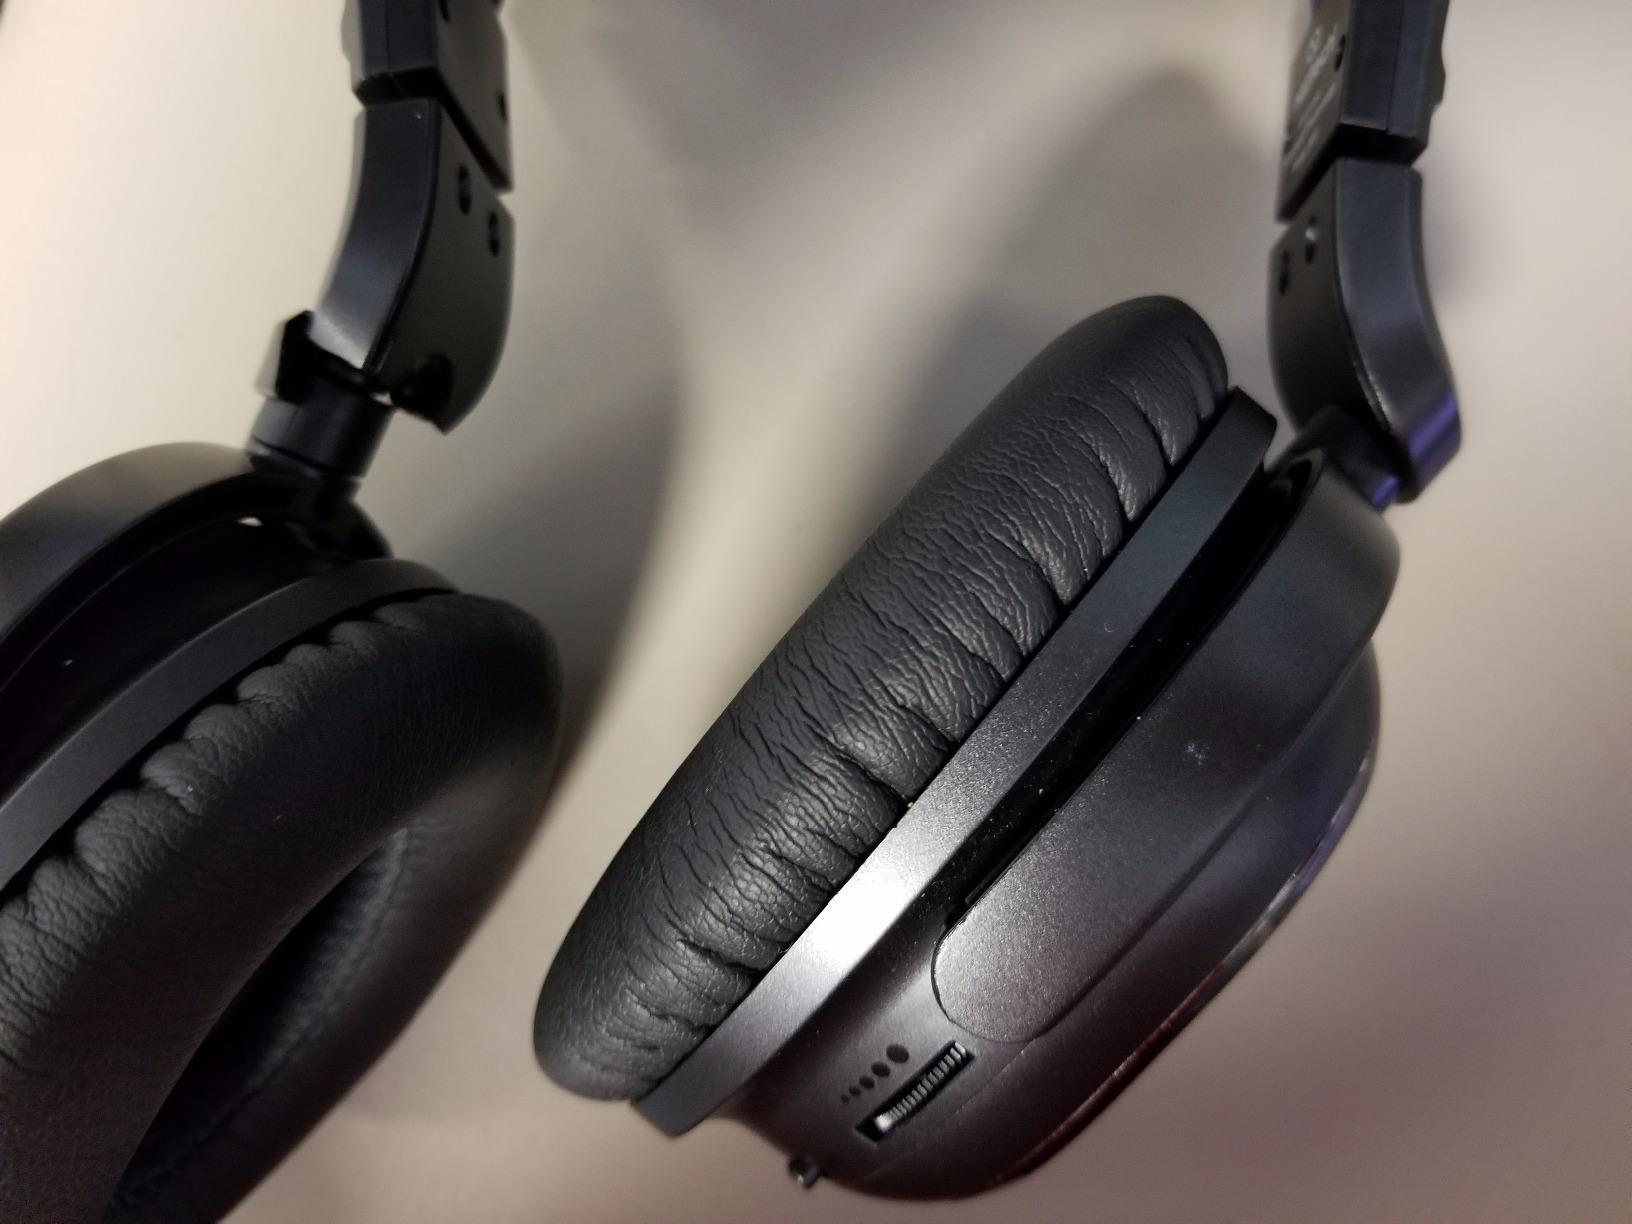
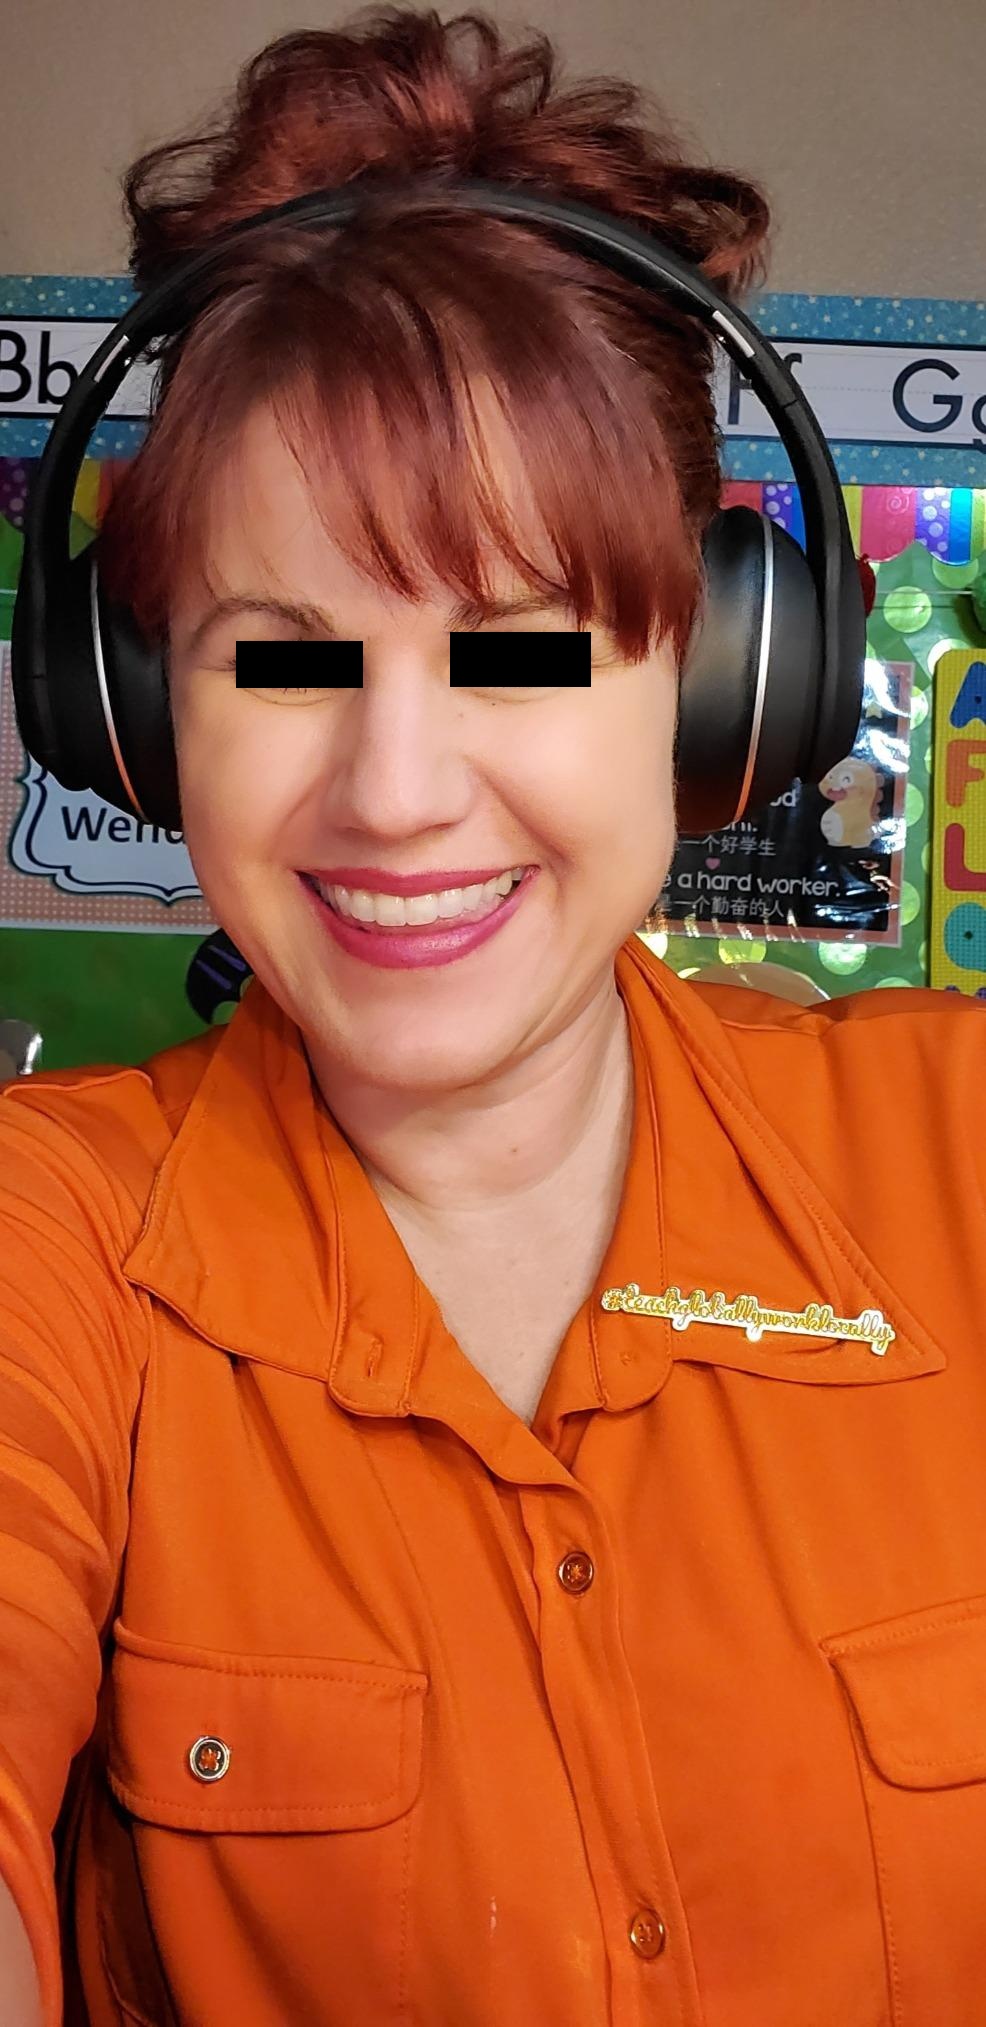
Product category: headphones
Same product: no